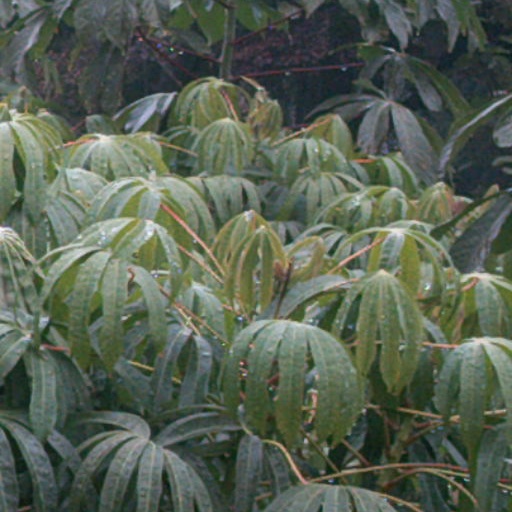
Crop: cassava